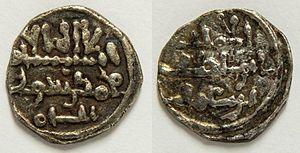
Zaynab Nefzaouia, de son nom complet Zeineb bint Ishaq en-Nefzaoui al-Houari, en arabe : زينب النفزاوية, est une femme influente berbère des débuts de la dynastie almoravide, fondatrice et reine de Marrakech et ayant pris contrôle du Maghreb, et d'une partie de l'Espagne.